Passion Conferences

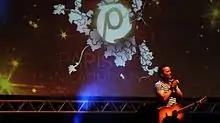
Chris Tomlin performing at the May 23–24, 2008 Passion Conference in São Paulo, Brazil.

In 1985, Louie and Shelley Giglio founded Choice Ministries at Baylor University in Waco, Texas. Choice Ministries began as a campus-based student ministry and after 10 years of ministry at Baylor, Louie and Shelley moved to Atlanta, Georgia. In 1997, Giglio along with Chris Tomlin founded Passion Conferences in Atlanta under the banner of Choice Ministries to see a spiritual awakening among college students all across the United States and the world.